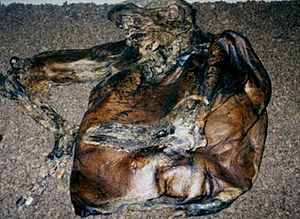
Liste over moselig / Liste / Storbritannien
Dette er en liste over moselig sorteret efter det land, hvor de er fundet. Moseligene er naturligt konserverede eller bevarede lig af mennesker og nogle dyr fundet i tørvemoser. De fleste fund af moselig er gjort i nordeuropæiske lande som Danmark, Tyskland, Holland, Storbritannien og Irland. Forlydender om moselig begyndte at opstå i 1700-tallet. i 1965 katalogiserede den tyske videnskabsmand Alfred Dieck mere end 1.850 moselig, men senere studier afslørede, at store dele af Diecks arbejde var fejlbehæftet. Gennem tiderne er hundreder af moselig fundet og undersøgt. Af dem er kun omkring 45 intakte i dag.